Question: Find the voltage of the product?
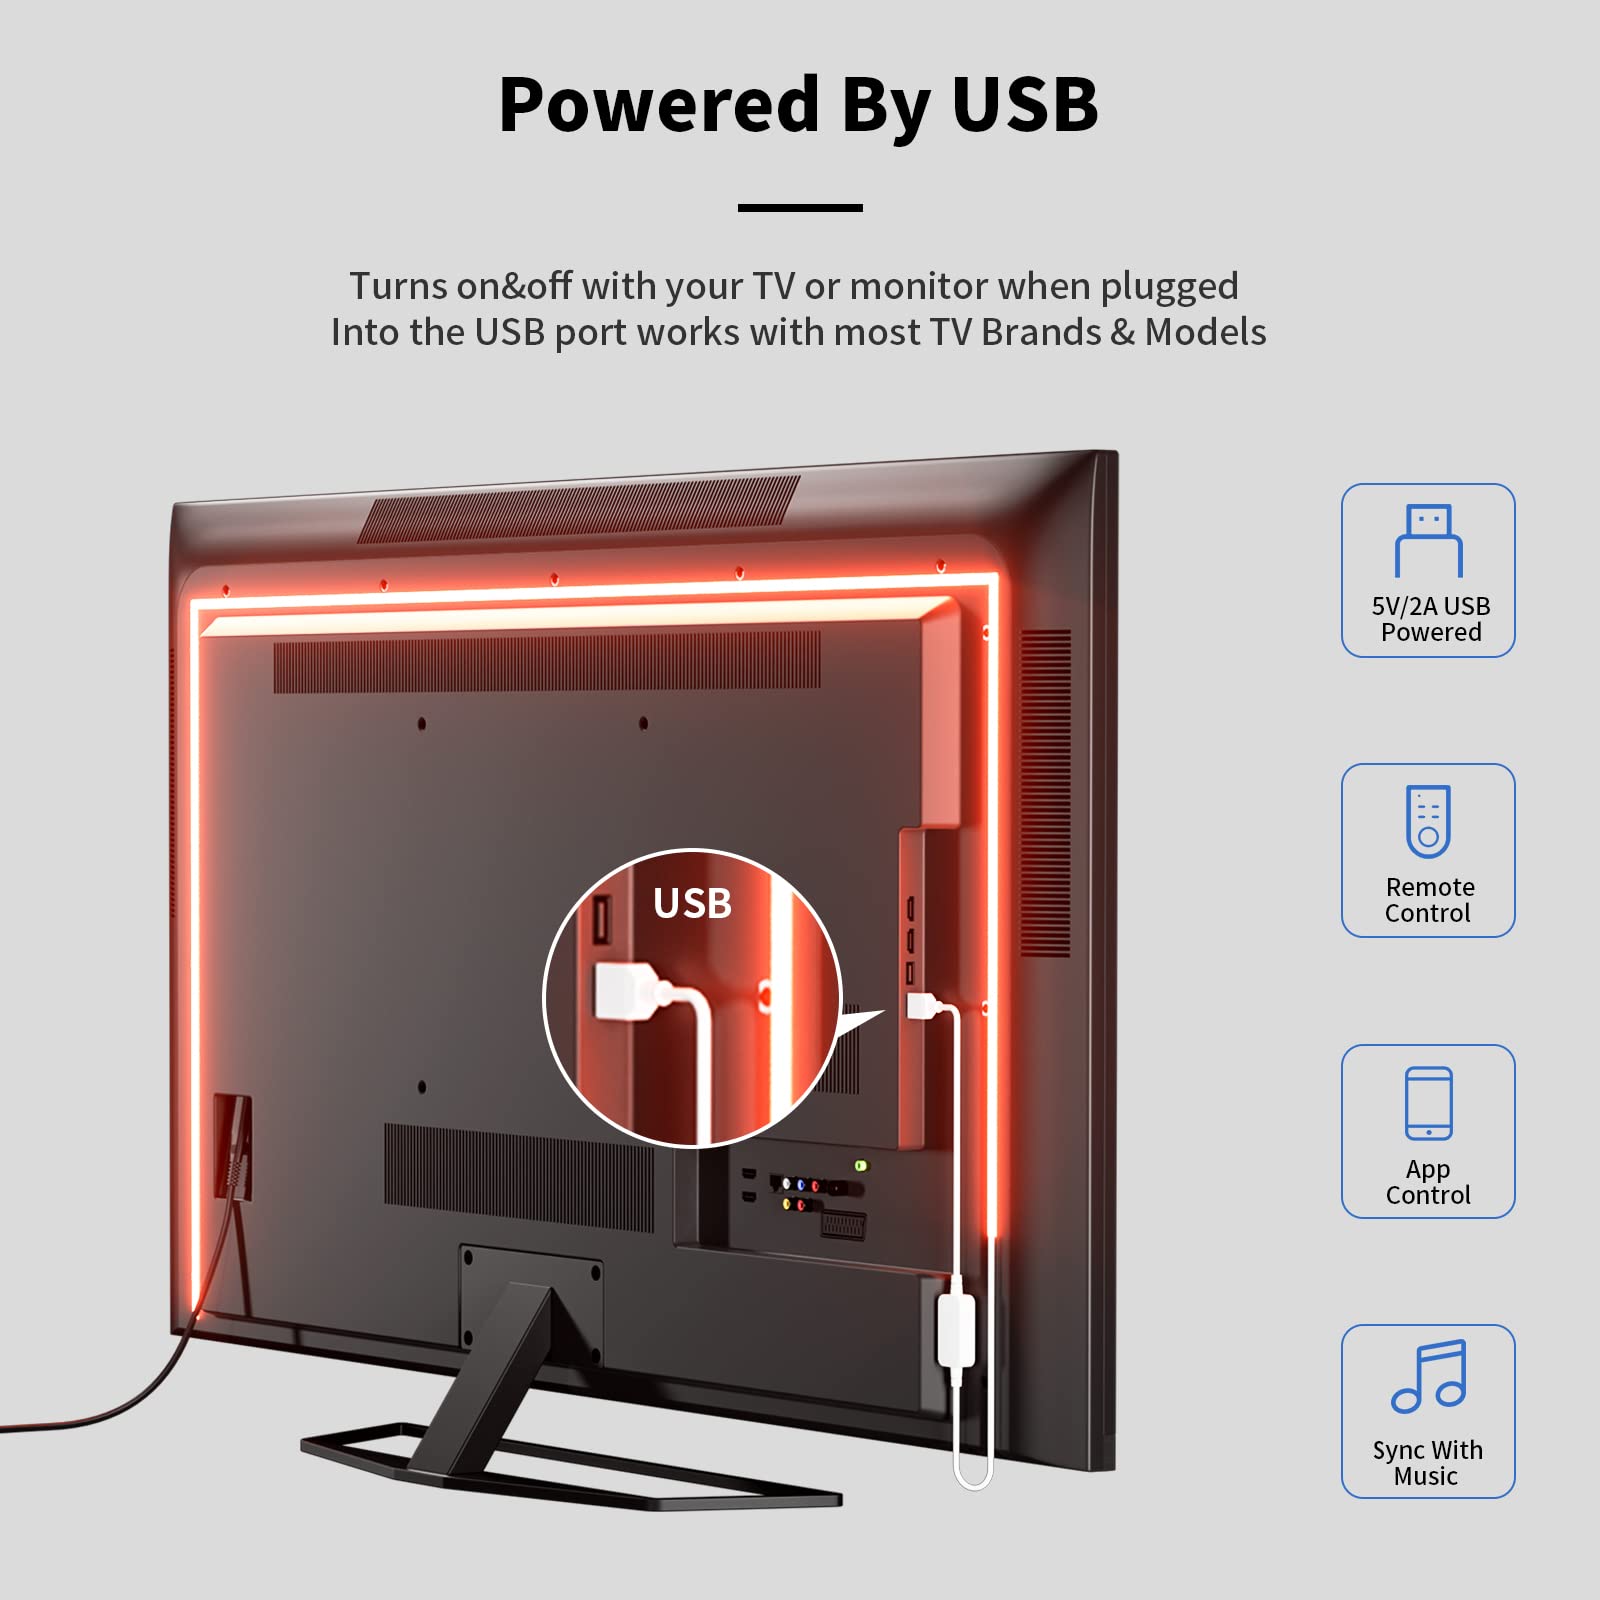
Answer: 5.0 volt